Sir Richard Grenville, 1st Baronet

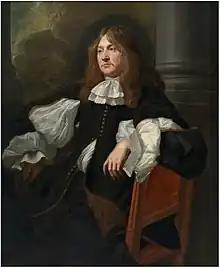
The Earl of Clarendon; Grenville's feud led to his banishment from the exile Court

He joined the exiled Court in Jersey, and was one of those excluded by Parliament from pardon. After the execution of Charles I in 1649, Charles II appointed him Lieutenant-General under the Marquess of Hertford for a proposed Western Rising that never took place. In 1653, he became involved in an unsuccessful conspiracy against the Earl of Clarendon, and banished from court.